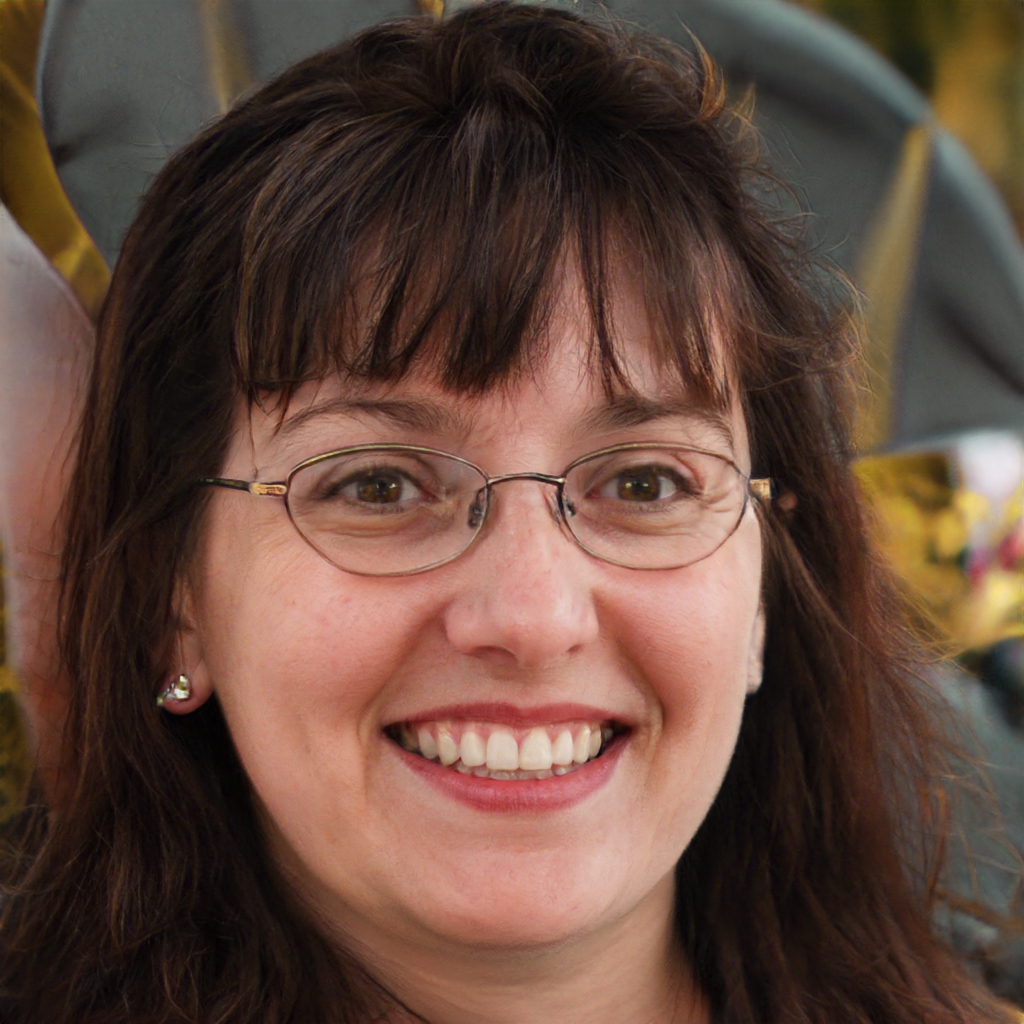
Gender: Female